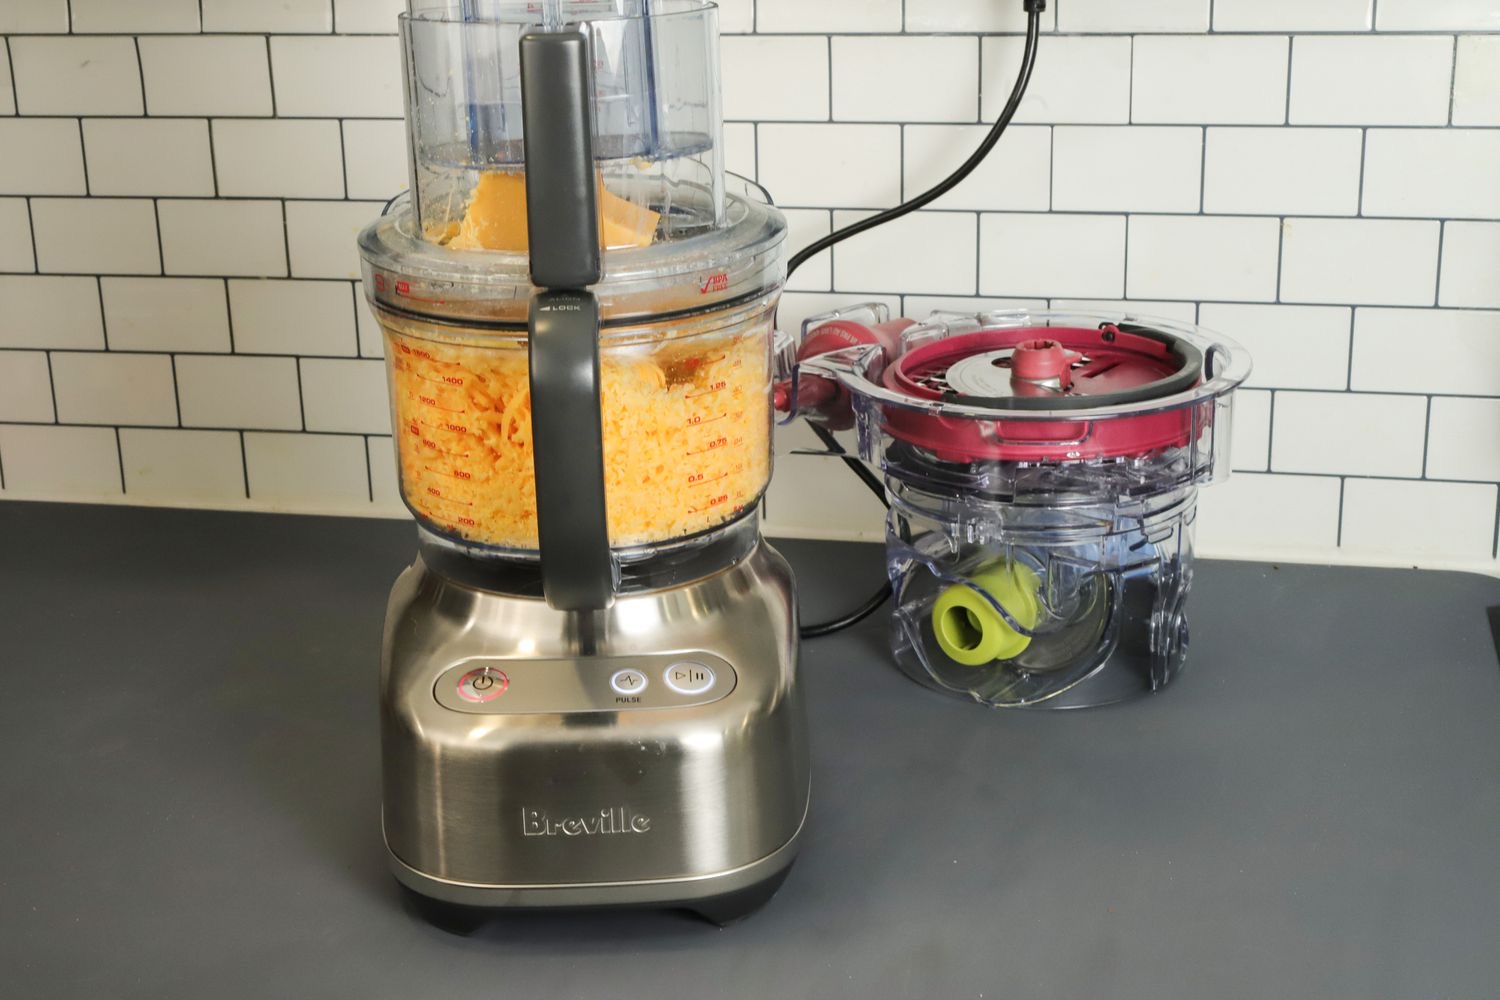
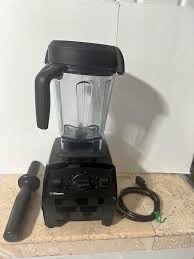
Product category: items_blender
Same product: no